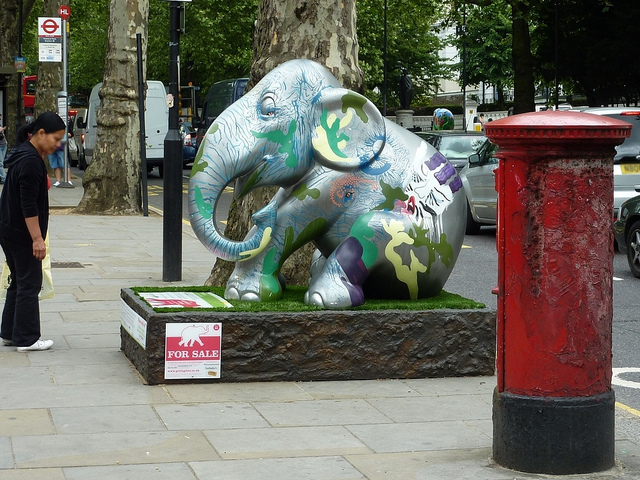
user: Given an image and a question. Answer the question in a short answer. Question: What country was this photograph taken in? Short Answer:
assistant: thailand